Rutgers Scarlet Knights football statistical leaders

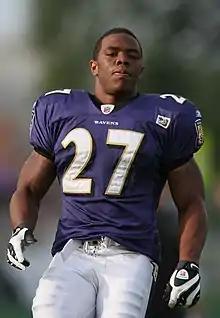
Ray Rice holds Rutgers career and single-season records in rushing yards and rushing touchdowns.

The Rutgers Scarlet Knights football statistical leaders are individual statistical leaders of the Rutgers Scarlet Knights football program in various categories, including passing, rushing, receiving, total offense, defensive stats, and kicking. Within those areas, the lists identify single-game, single-season, and career leaders. The Scarlet Knights represent Rutgers University–New Brunswick in the NCAA's Big Ten Conference.